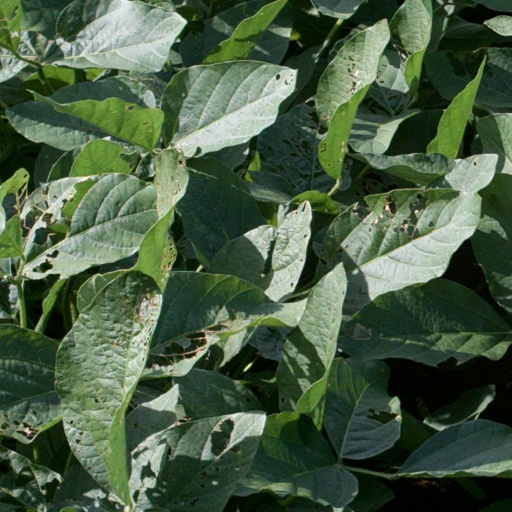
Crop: soybean